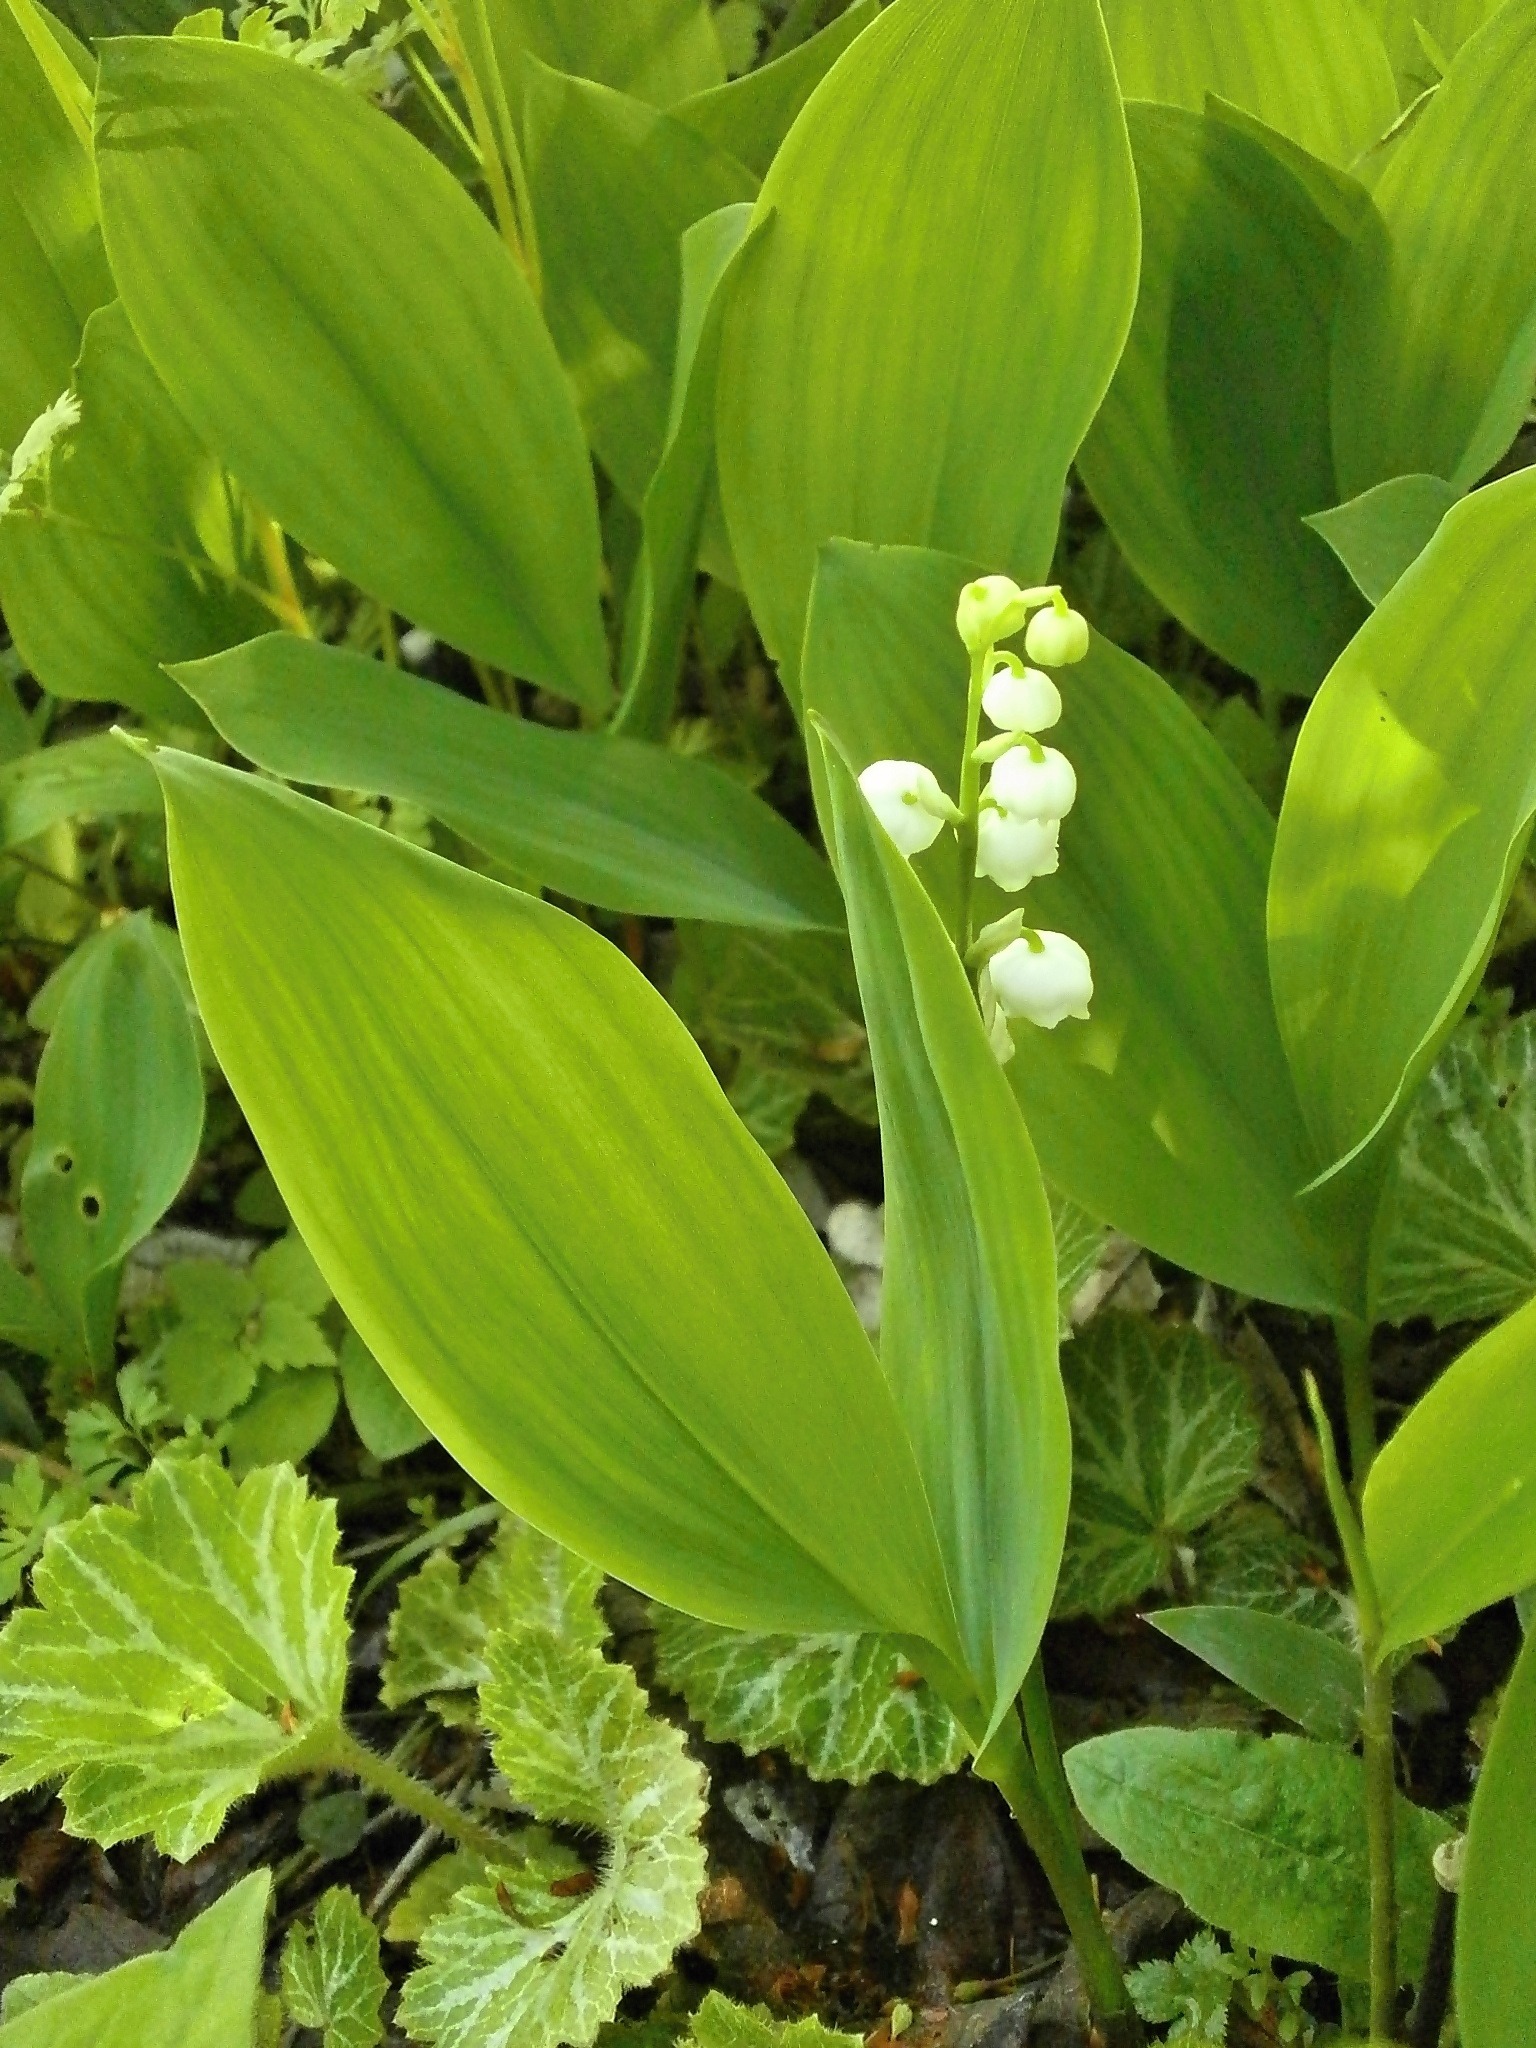
plant, leaf, flower, botany, spring flowers, perennials, arum, cypripedium, white flowers, flowering plant, lily of the valley, canna lily, land plant, canna family